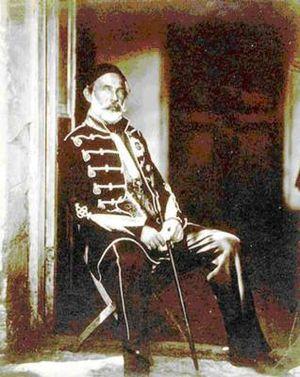
Omer Pacha
Omer Pacha Latas, d'origine serbe, est un général ottoman. Né Mihajlo Latas, il est aussi connu en tant que Michael Latas, Michel Latas, Michel Lattas, Michael Lats ou Michael Lattus.